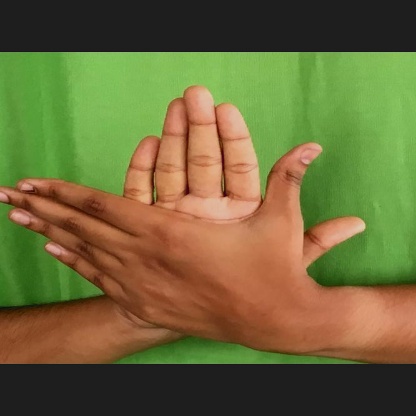
Mudra: Chakra